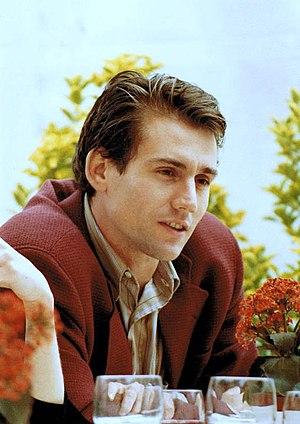
Wadeck Stanczack au festival de Cannes
Wadeck Stanczak, de son vrai nom Wadek Jean André Stanczak, né le 30 novembre 1961 à Arpajon, est un acteur français.